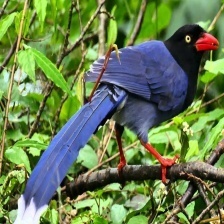
Species: TAIWAN MAGPIE
Scientific name: UROCISSA CAERULEA
ImageNet parent category: magpie